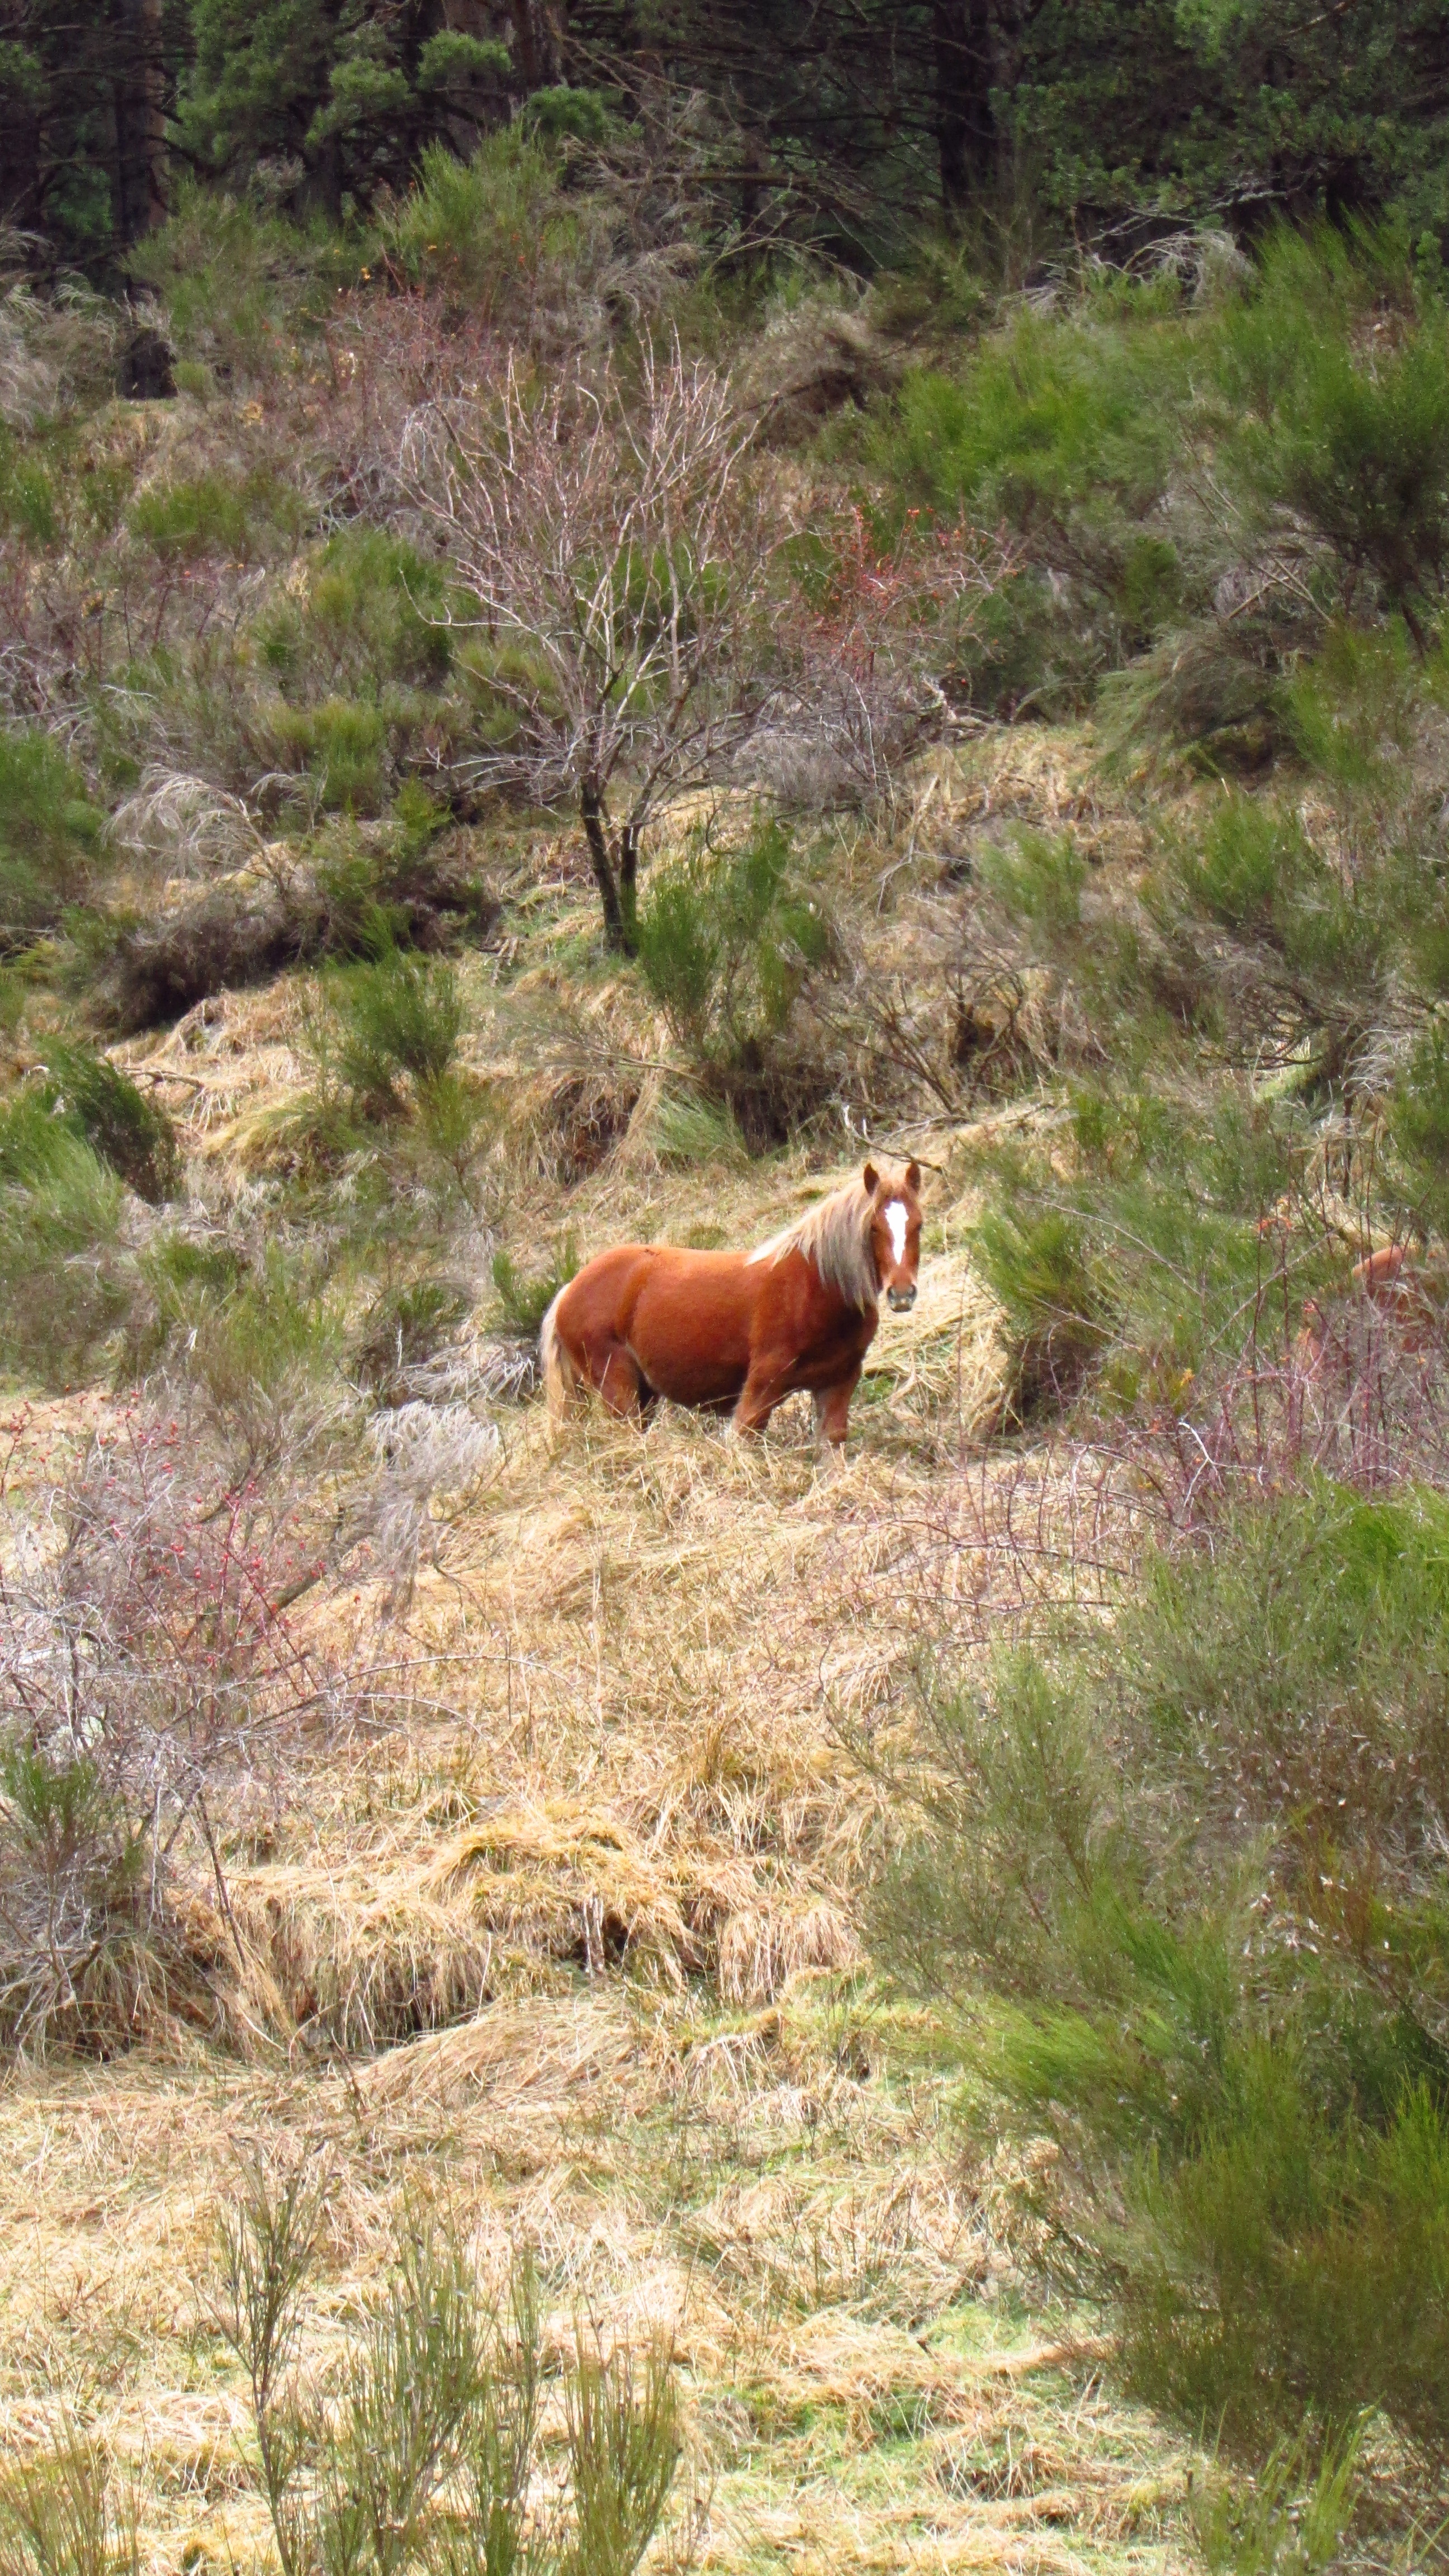
landscape, nature, grass, wilderness, field, animal, wildlife, grazing, horse, mammal, fauna, mountains, animals, ecosystem, elk, costa brava